Broadcasting career of Johnny Weir

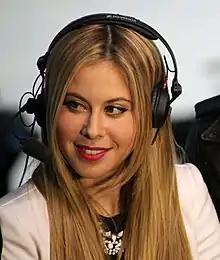
Weir's good friend and fellow commentator Tara Lipinski, 2014

In Sochi, Weir chose not to support calls for boycotting the Olympics in protest of Russia's anti-gay laws, and was criticized by both anti-gay and LGBTQ activists for his position. He appeared in the 2014 EPIX documentary "To Russia with Love", which was about gay athletes in Russia and the U.S. The film, produced by Robert Redford and Sundance Productions, was filmed secretly during the Sochi Olympics and was nominated for a GLAAD Media Award. Weir later told "USA Today" that his period commentating in Sochi was a "horrible time" of his life; he was going through "a really nasty divorce" from his husband Victor Voronov, with Voronov submitting a defamation suit against Weir and much of their disputes being reported in the New York tabloids and TMZ. Weir depended on Lipinski for support in Sochi, which helped them bond. He said that she "helped push me through work. Somehow, at the same time my life was falling apart, we were crushing it at work, and we were winning hearts across America".